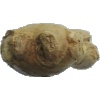
Label: Ginger Root 1